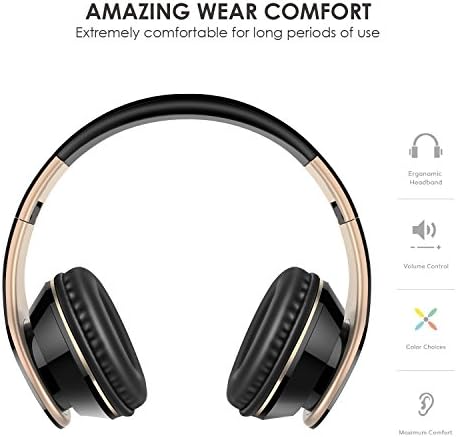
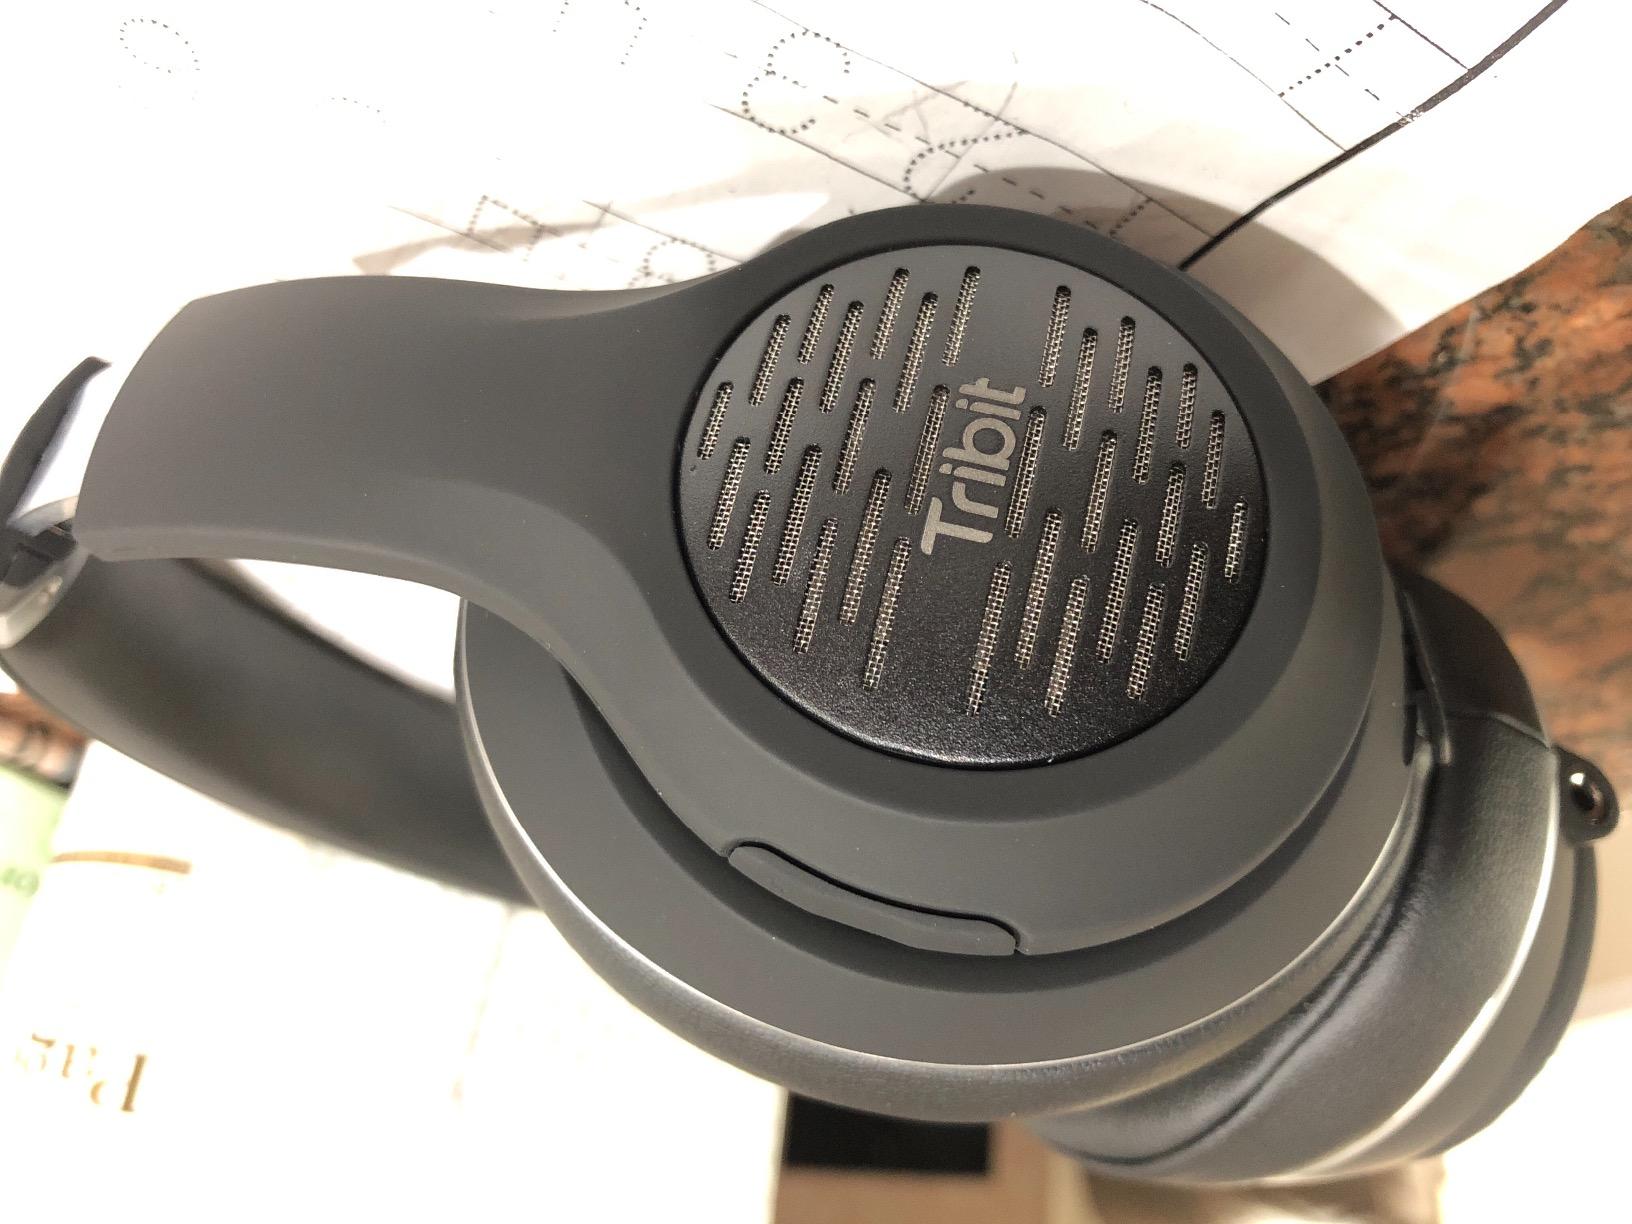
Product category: headphones
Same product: no